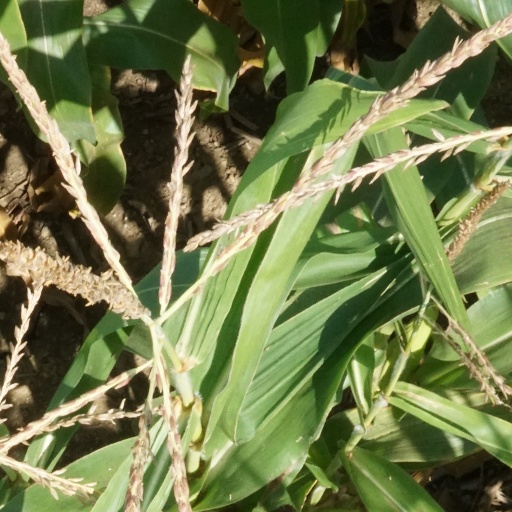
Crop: maize; corn